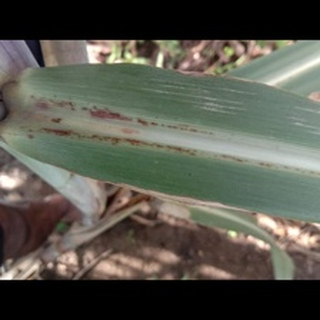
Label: sugarcane_rust